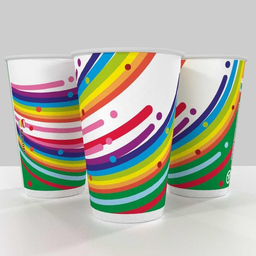
Label: paper